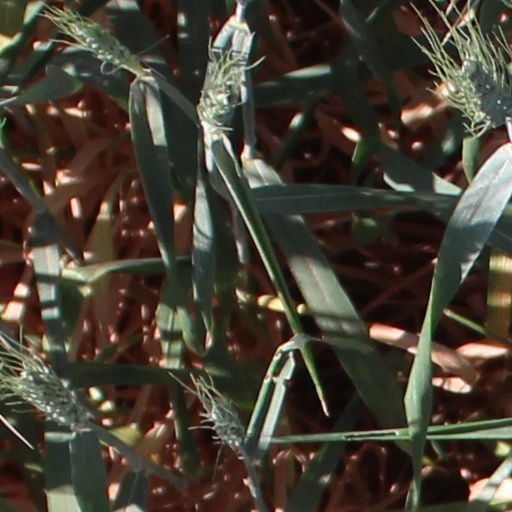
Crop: wheat